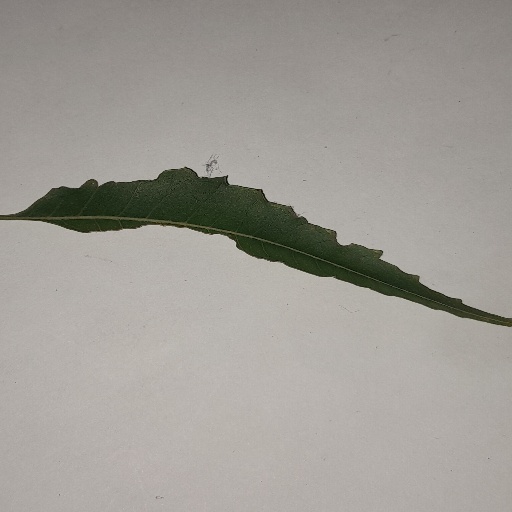
Species: Neem
Leaf condition: Shot Hole Leaf